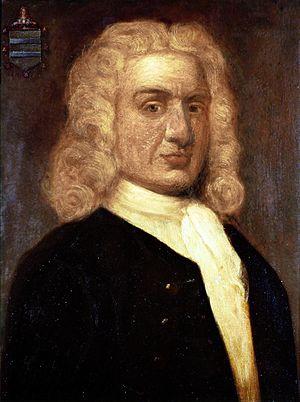
William Kidd, ou Capitaine Kidd, est né le 22 janvier 1645 à Greenock Écosse et mort pendu le 23 mai 1701 à Londres Angleterre. Le capitaine Kidd était soit un pirate notoire, soit l'homme qui fut le plus diffamé et persécuté par la couronne anglaise. Malgré les légendes, sa carrière fut faite de seulement quelques escarmouches qui l'obligèrent à défendre son honneur.
Cette page présente deux listes de pirates, boucaniers et flibustiers.